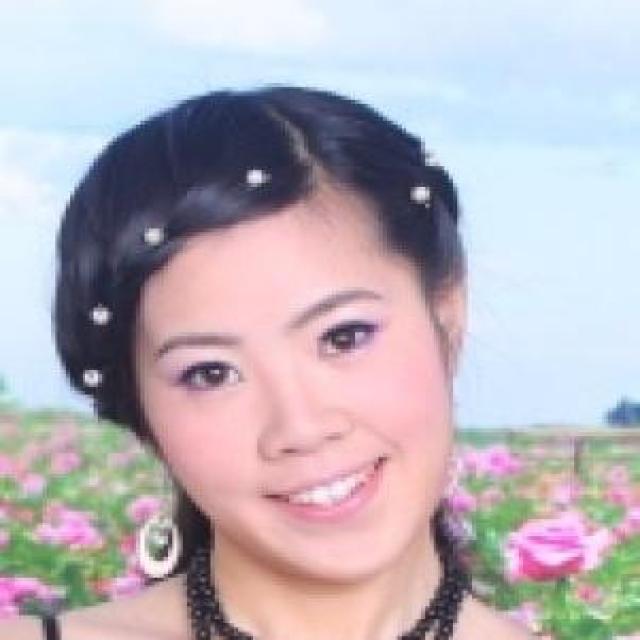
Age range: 21-44